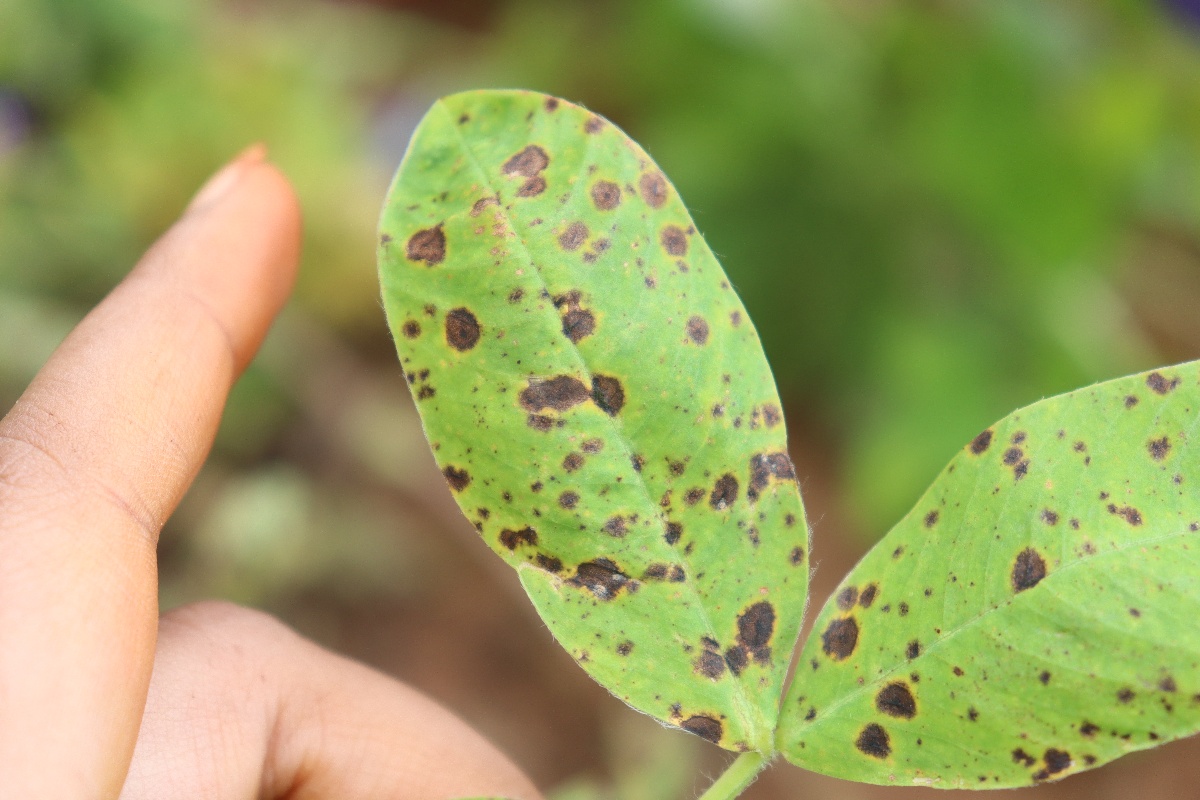
Label: late leaf spot